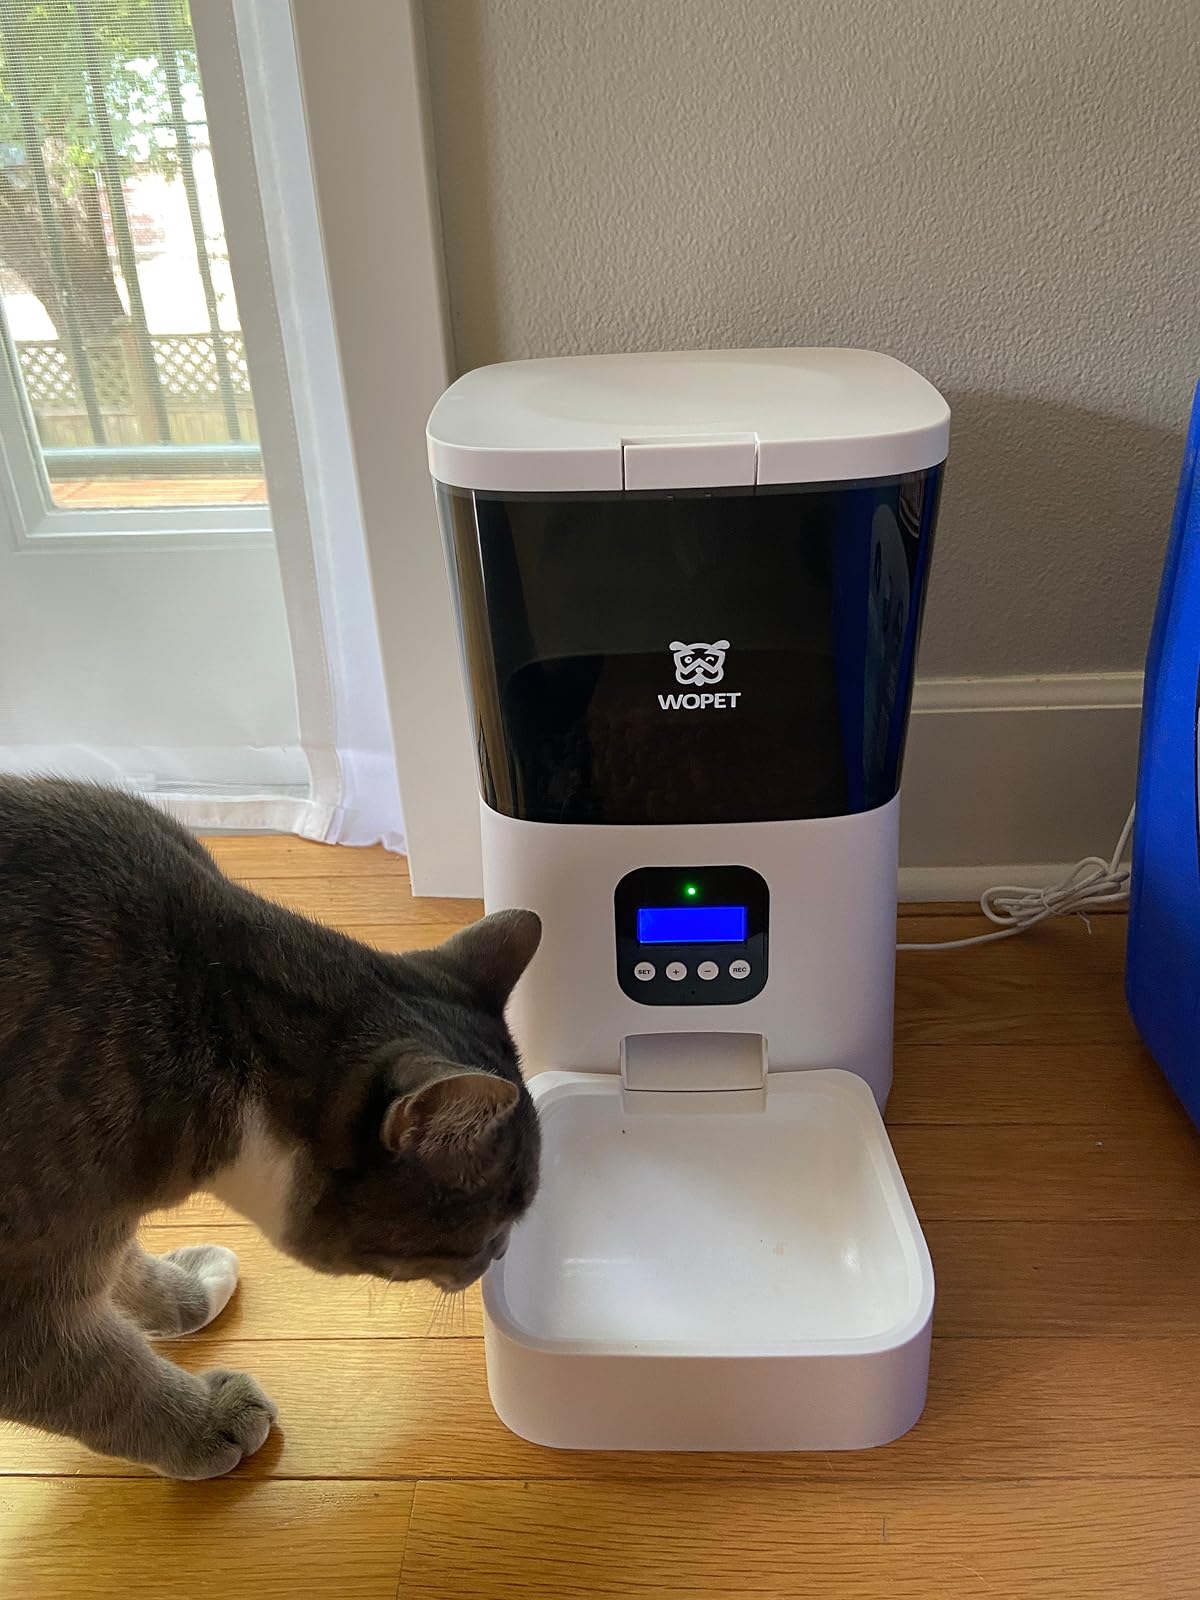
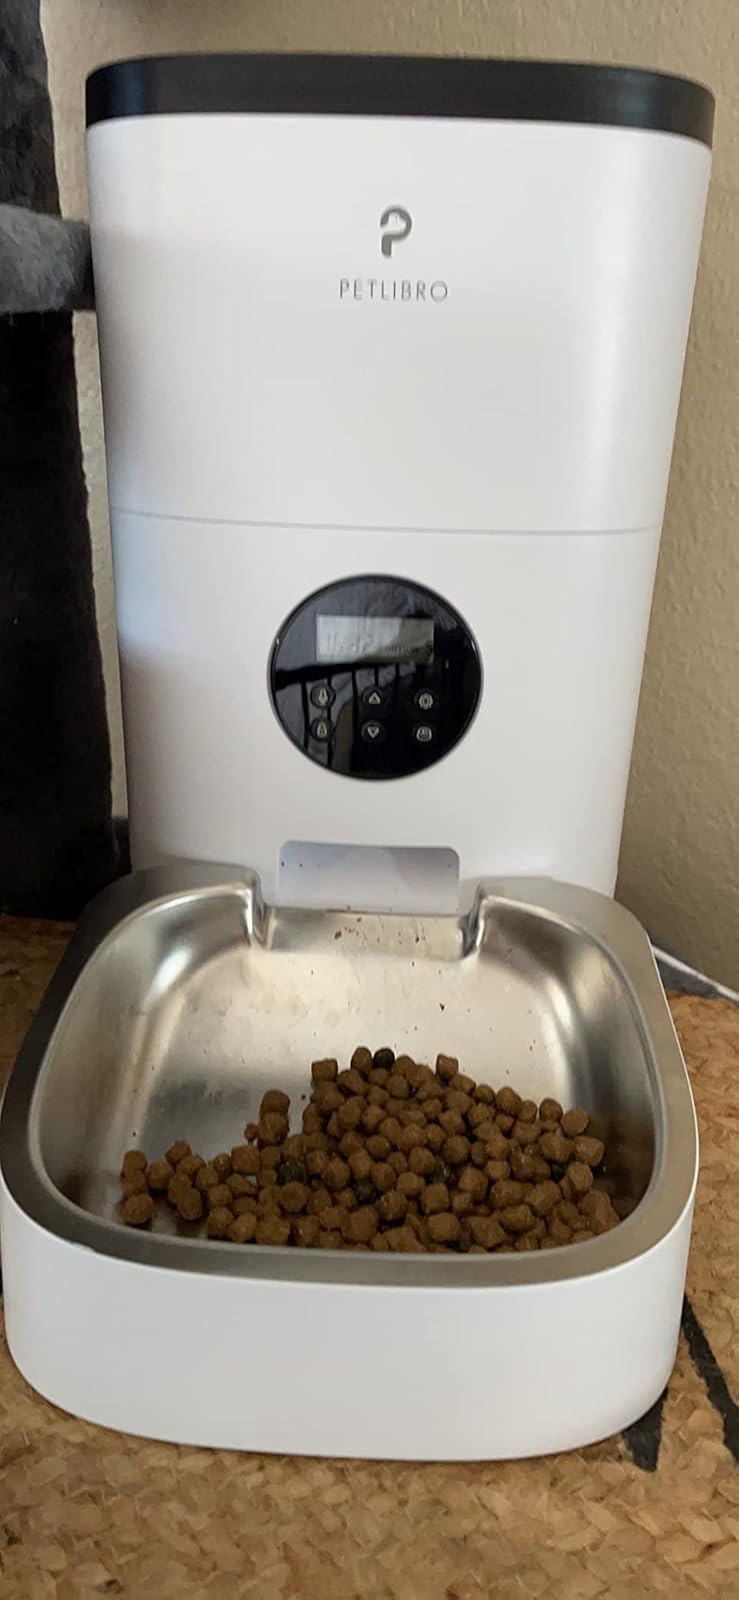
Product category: items_feeder
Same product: no